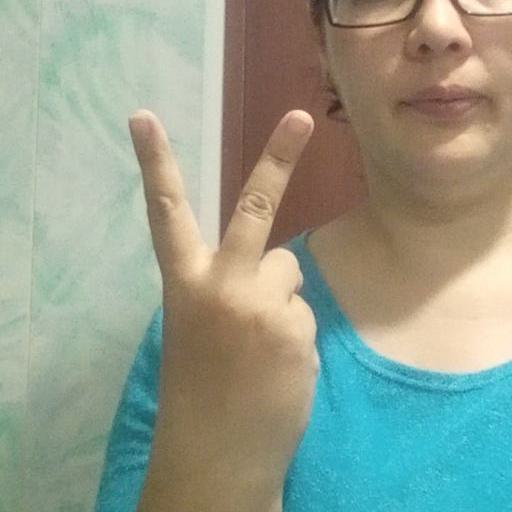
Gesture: peace_inverted